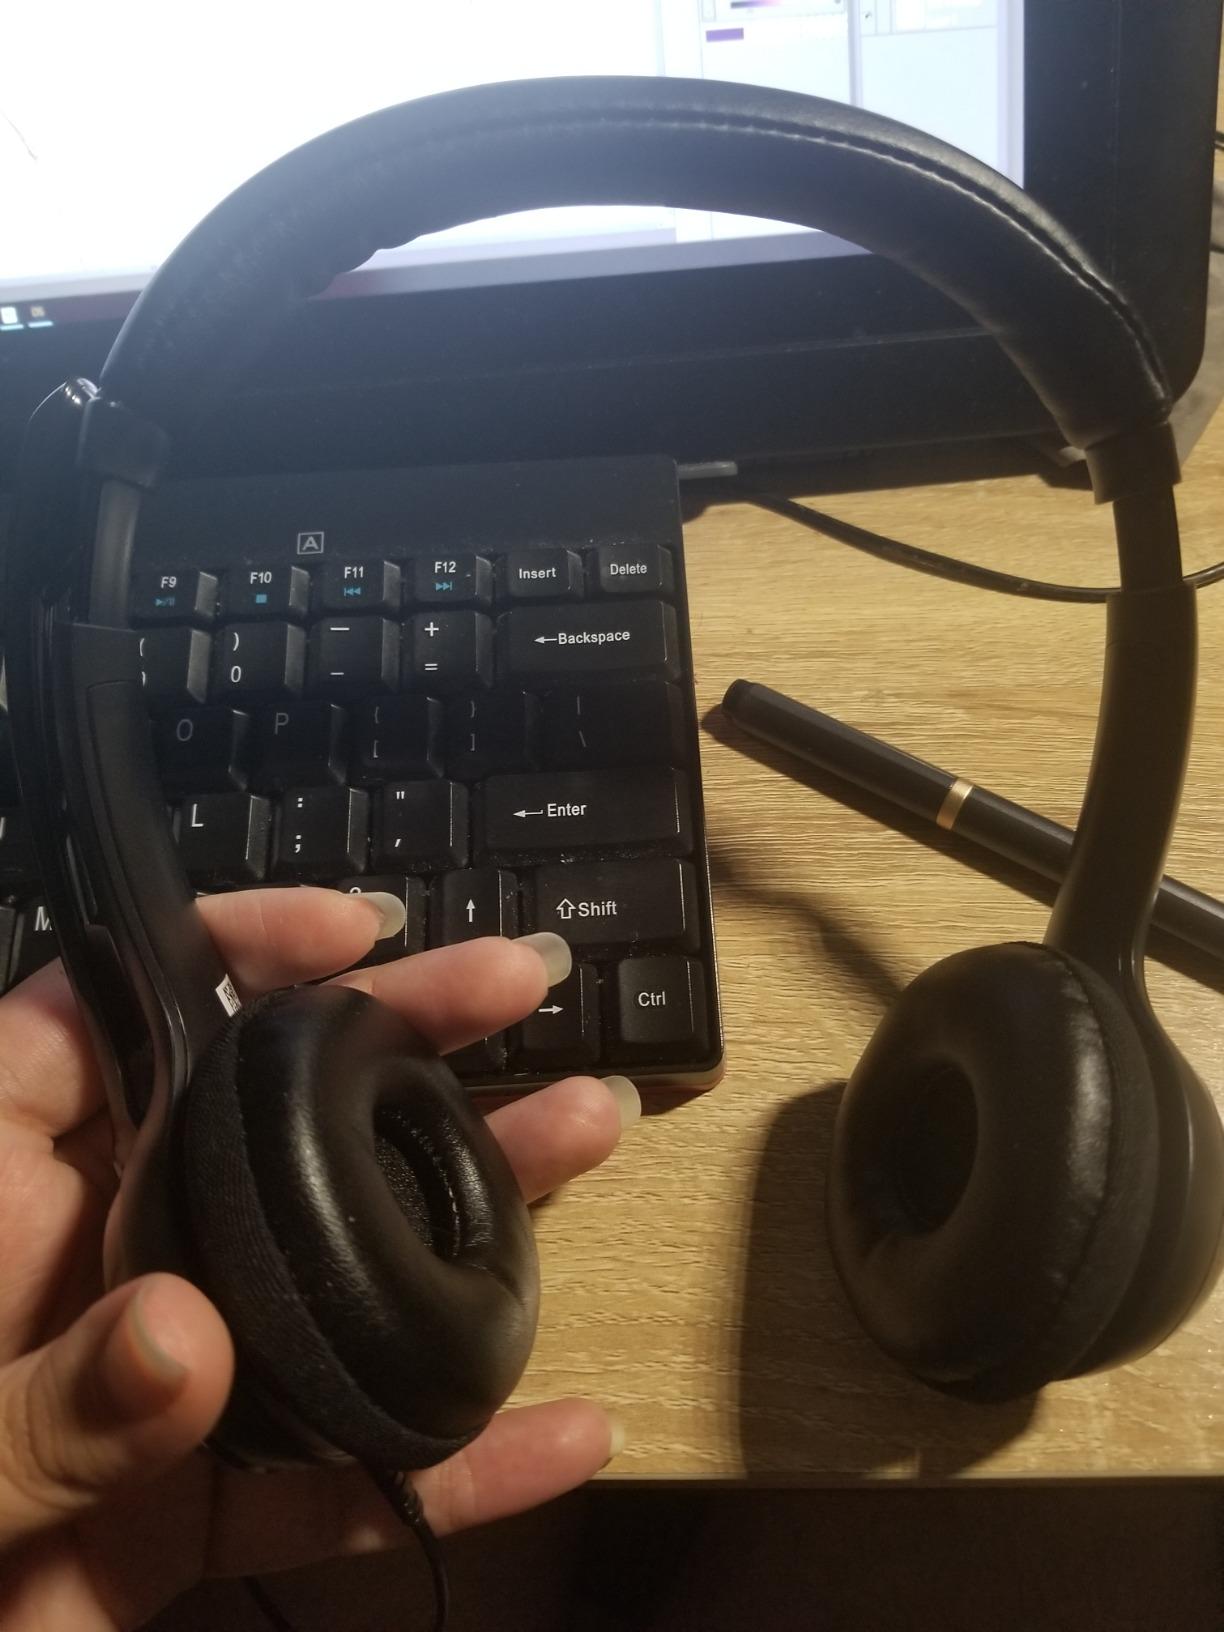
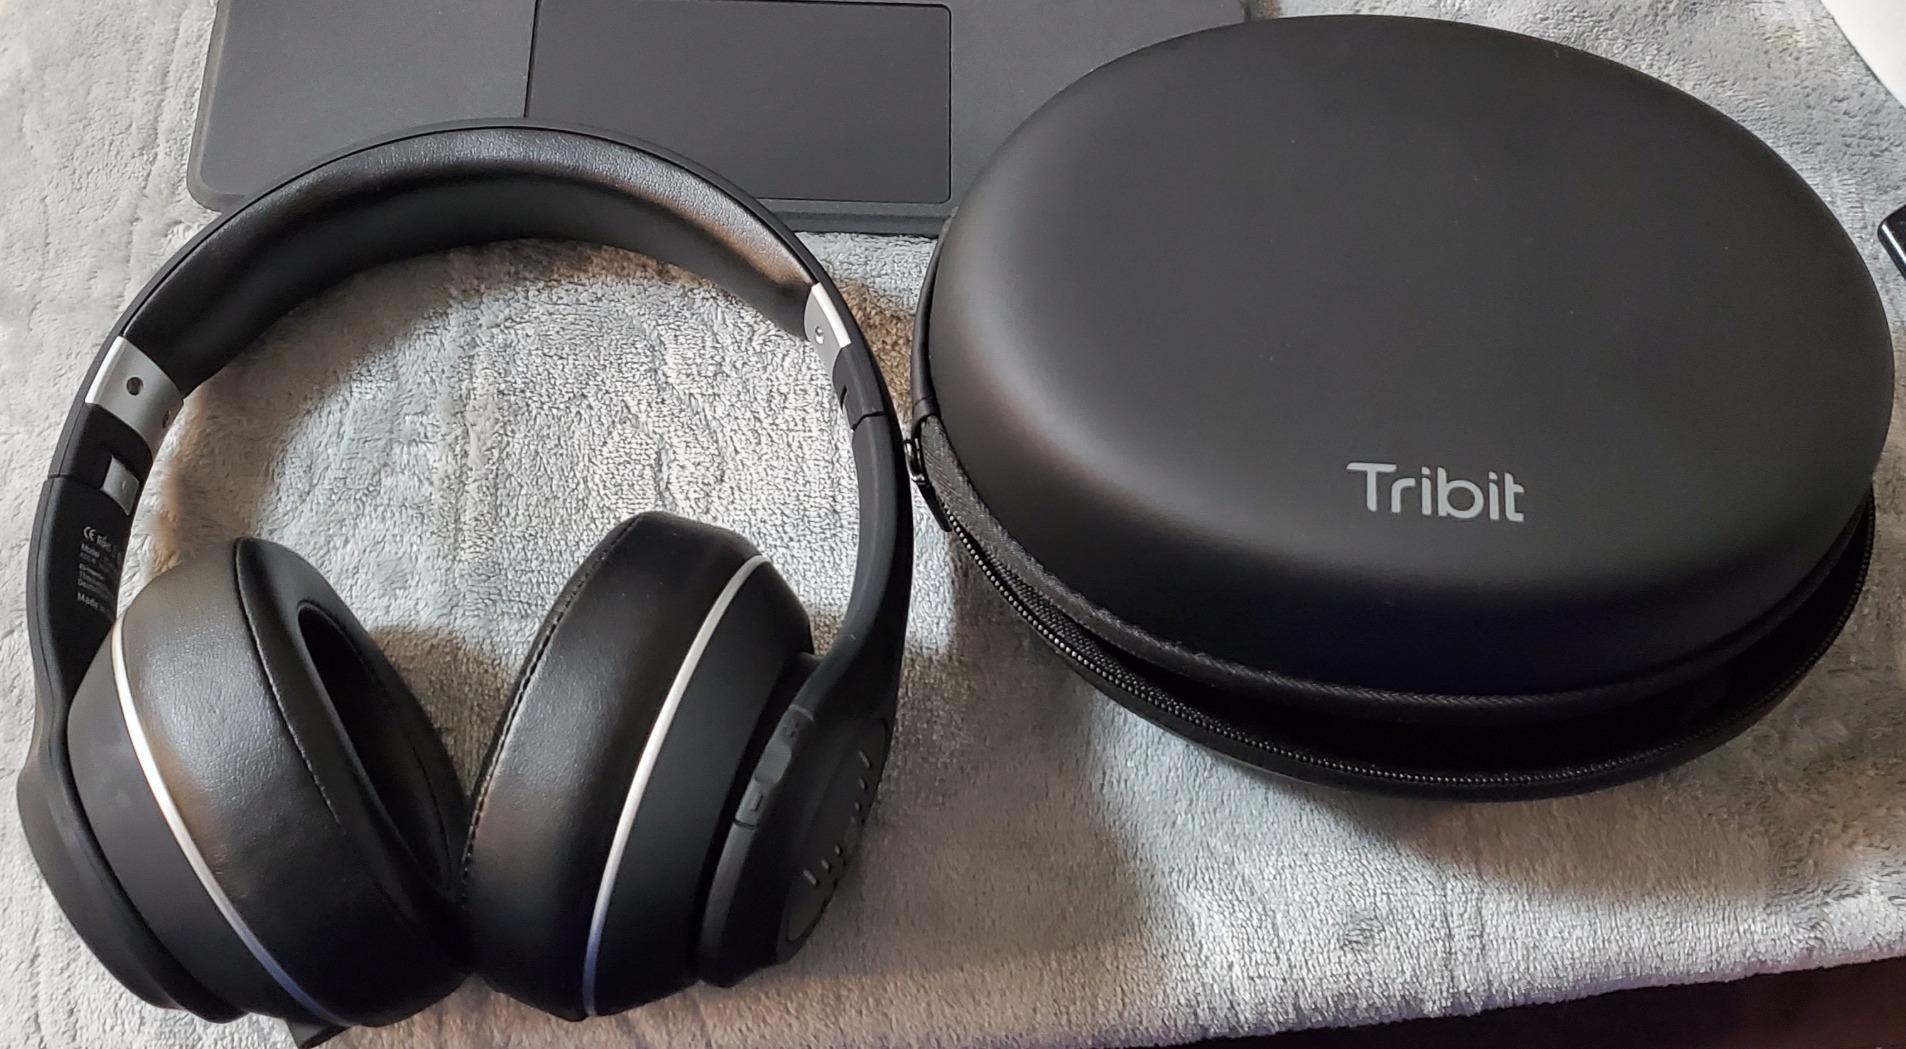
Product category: headphones
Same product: no